2016 Hoboken train crash

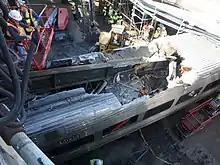
Damaged cab car

Pascack Valley Line train #1614 left the Spring Valley station in Spring Valley, New York, at 7:23 a.m. EDT, bound for Hoboken. Entering the Hoboken terminal around 8:45 a.m., the train went over the bumper block and through the rail concourse, coming to rest at the wall right before the station's waiting area. The cab car sustained major structural damage.